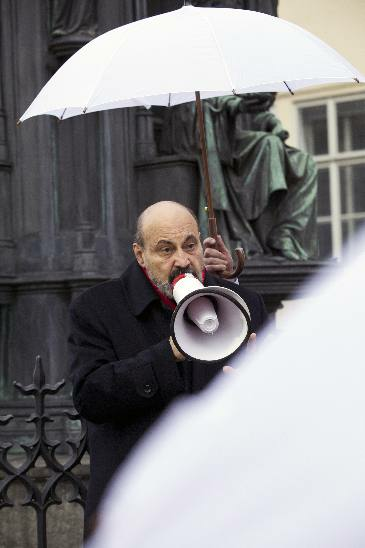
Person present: Yes